George Philip Hahn

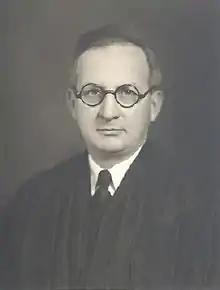

George Philip Hahn (June 26, 1879 – February 12, 1937) was a United States district judge of the United States District Court for the Northern District of Ohio.